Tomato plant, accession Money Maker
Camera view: tilt-top (135 deg); turntable rotation: 30 degrees
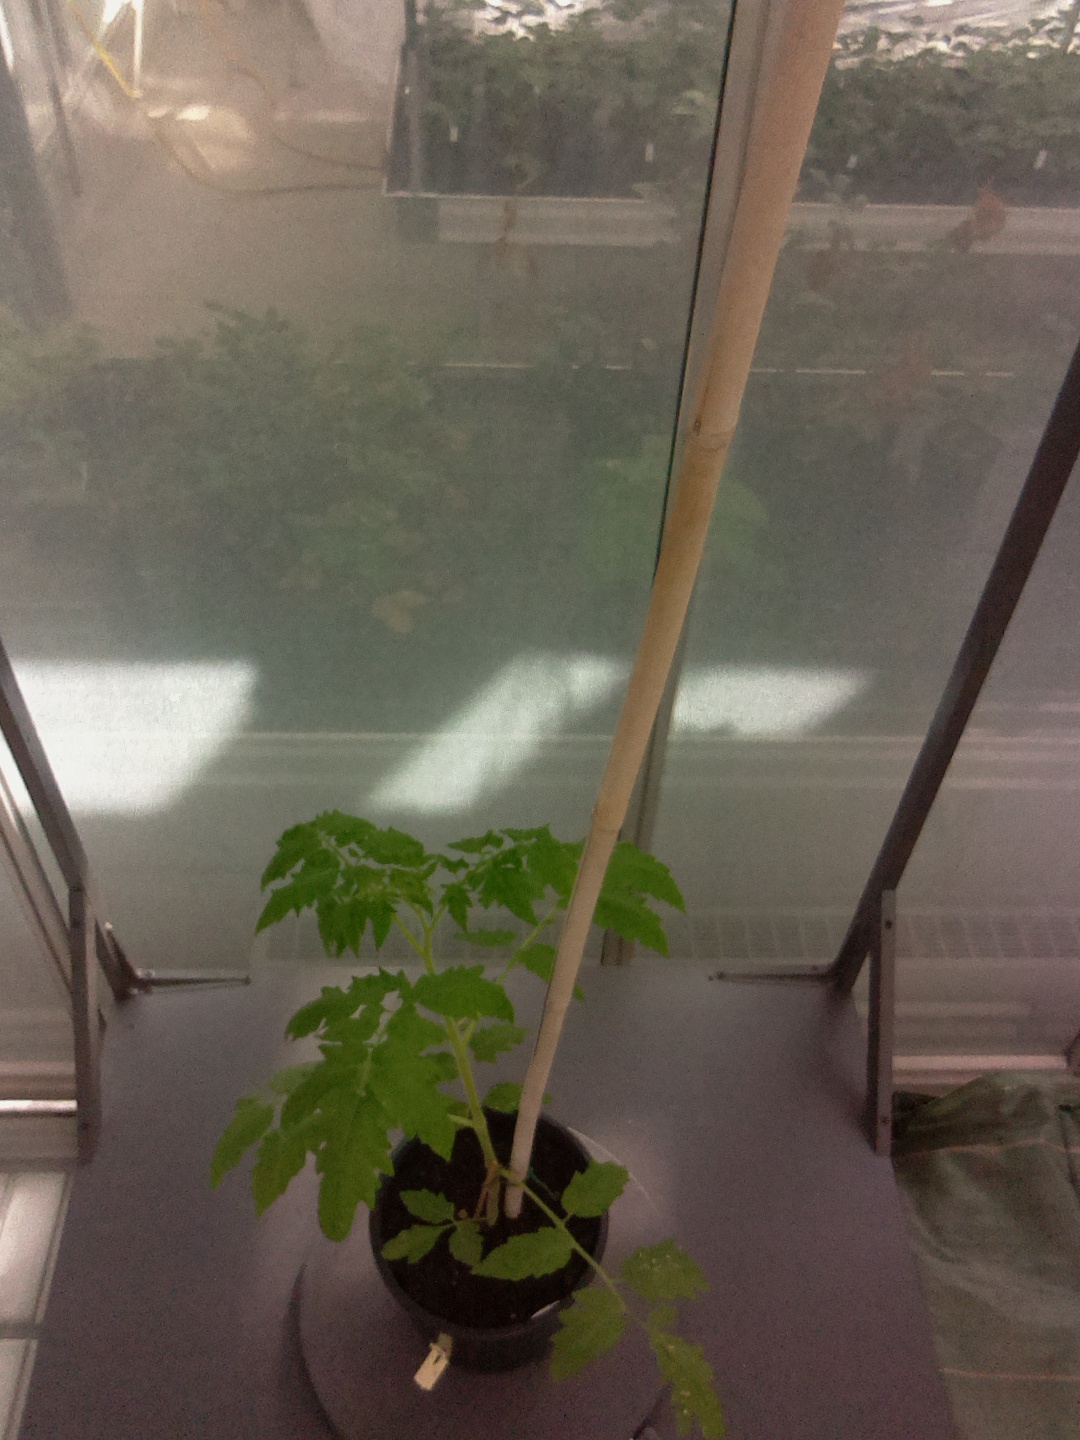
BBCH growth stage 14: 8 of true leaves visible